List of protected areas of Colorado

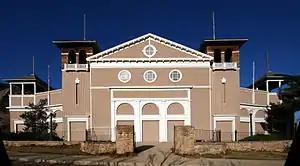
The Colorado Chautauqua Auditorium.

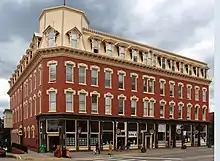
The Tabor Grand Hotel in the Leadville Historic District.

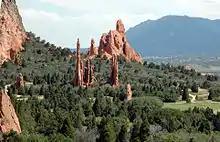
The Garden of the Gods.

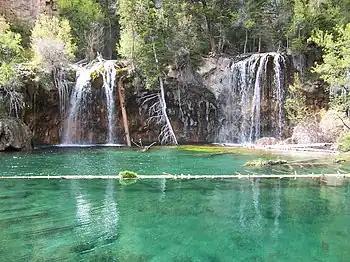
Hanging Lake .

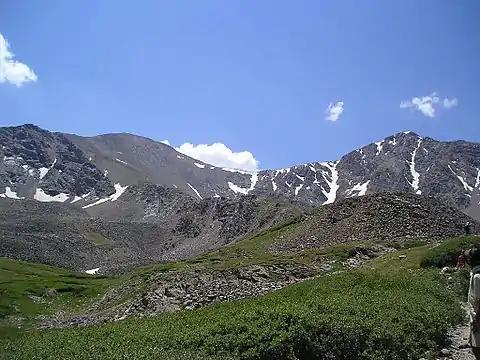
Grays Peak National Recreation Trail approaching the summit

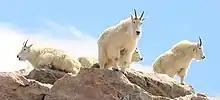
Mountain goats along the Mount Evans National Recreation Trail.

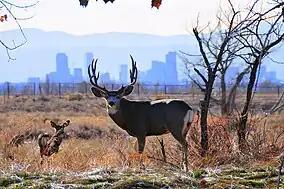
Mule deer along one of the Rocky Mountain Arsenal National Recreation Trails.

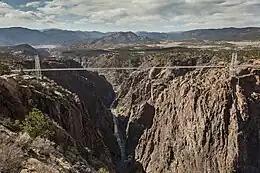
The Royal Gorge Bridge.

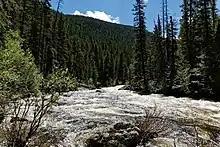
The Cache la Poudre Wild and Scenic River.

The 28 federally designated National Recreation Trails in Colorado are: